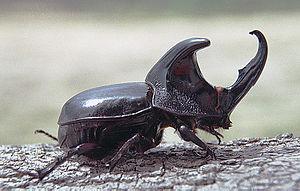
L'histoire de Wallis-et-Futuna fait partie intégrante de celle de l'Océanie. Peuplées aux environs du Iᵉʳ millénaire av. J.-C. par des austronésiens de la civilisation lapita, les îles 'Uvea et Futuna font ensuite partie de la Polynésie ancestrale jusqu'aux premiers siècles après J.C. : il s'agit du foyer originel des polynésiens, qui partagent une langue et une culture commune. Par la suite, une différenciation s'opère entre ces îles : chacune d'entre elles développe une langue, une culture et une organisation sociale spécifique, tout en restant intégrées au sein d'un grand réseau insulaire avec les archipels voisins. Wallis est conquise par les Tongiens, qui laissent une influence durable dans la société wallisienne, tandis que Futuna, plus isolée, résiste mieux aux envahisseurs tongiens et préserve ses relations avec Samoa.